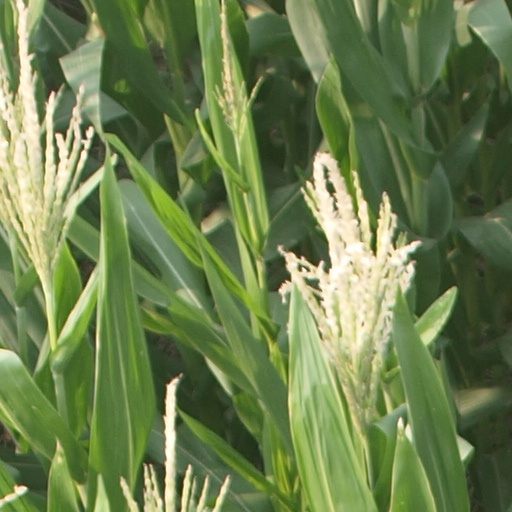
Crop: maize; corn